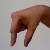
The image shows a hand gesture representing the letter 'Q' in Indian Sign Language.